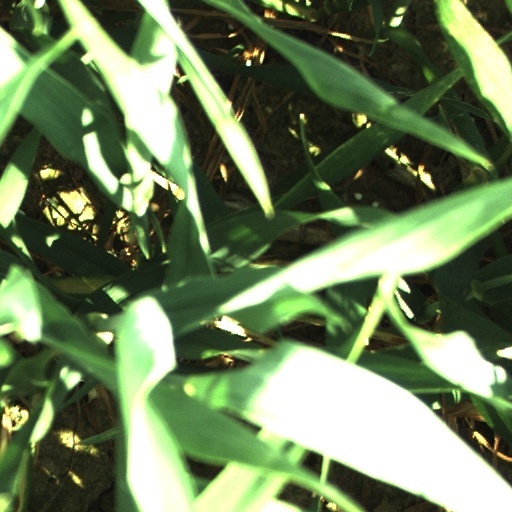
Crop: wheat